Hadsund North Station

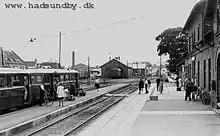
Hadsund North Station in 1969. The building on the left is Østre Alle 18. The building on the right is the station building on Jernbanegade 2.

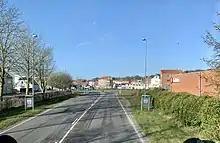
Hadsund North Station area as it looks today. The yellow building on the left is Østre Alle 18. The building on the right is Fakta, the replaced 1986 station building on Jernbanegade 2.

Hadsund North Station was a railway station in Hadsund, Denmark. Opened in 1900 and located near Hadsund Harbour, it served the city until 1 April 1969, when the Aalborg–Hadsund Railway and the Randers–Hadsund Railway closed. The station was demolished in 1985 to make way for a new bus station.